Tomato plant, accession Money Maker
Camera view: bottom (45 deg); turntable rotation: 240 degrees
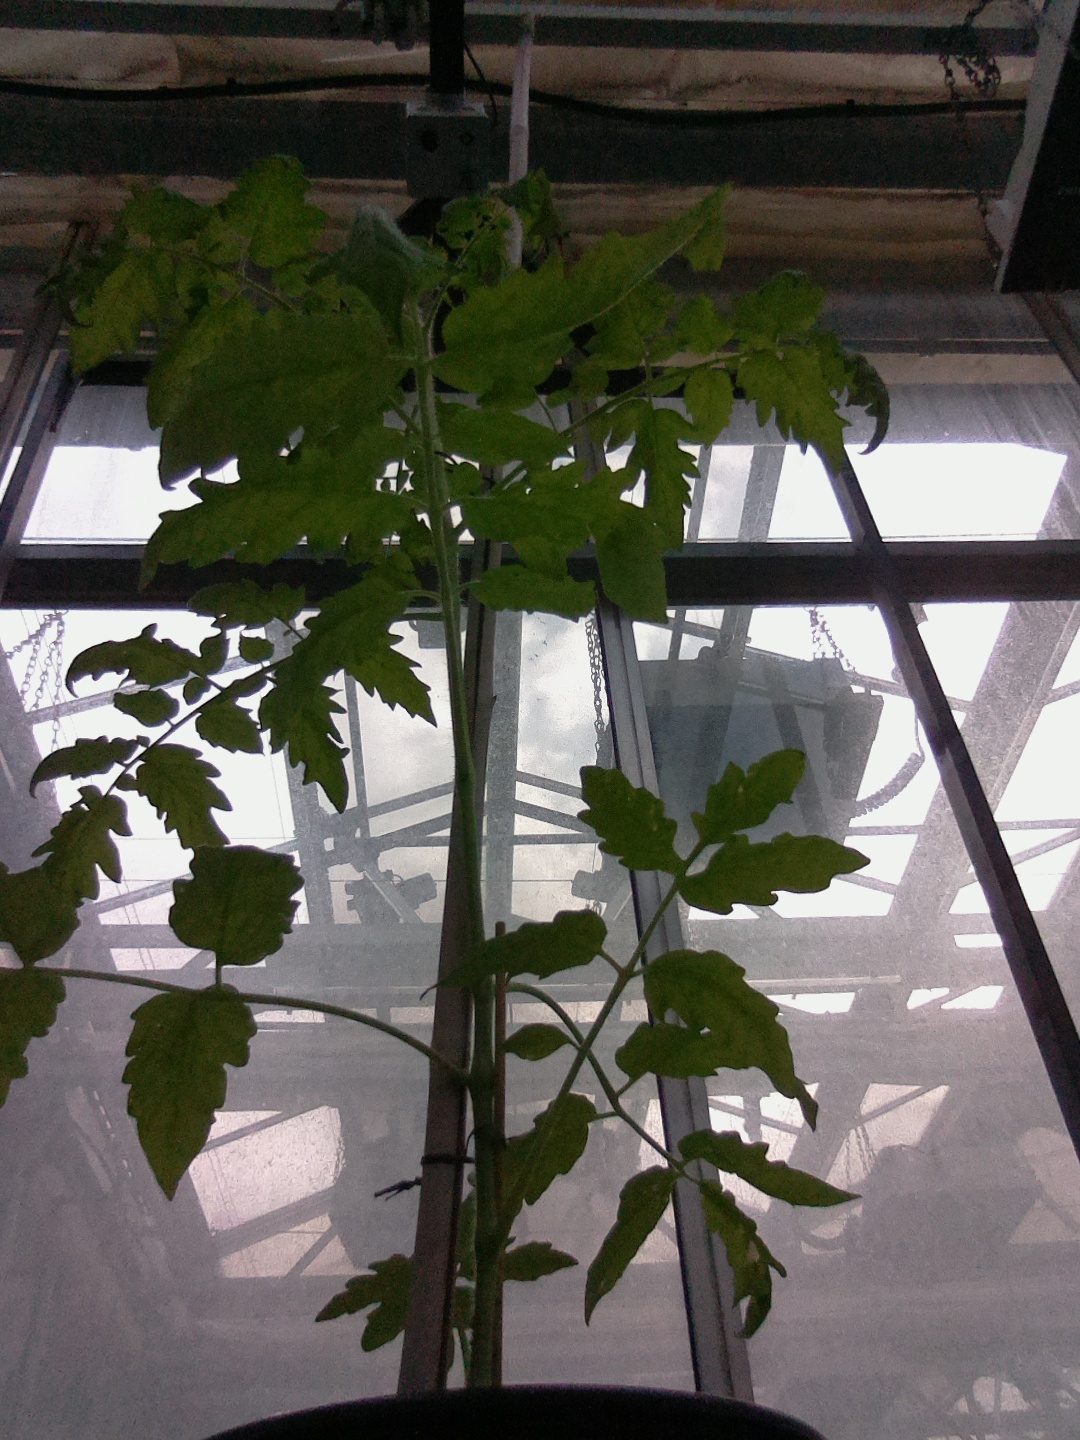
BBCH growth stage 15: 10 of true leaves visible